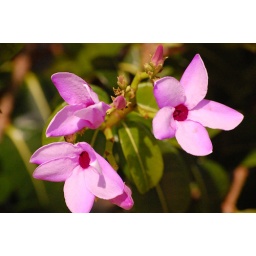
Delicate pink blossom from one of the many flowering trees in Grand Cayman